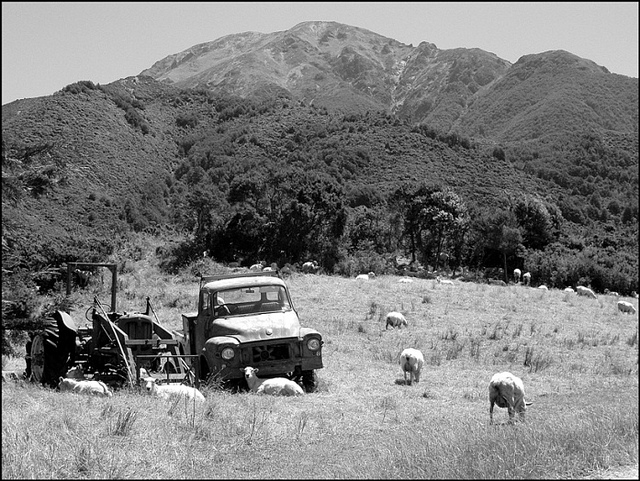
An old truck and tractor sits in a field where animals are grazing.

A field with a flock of sheep and a broken down pickup truck.

a field of sheep next to an abandoned truck